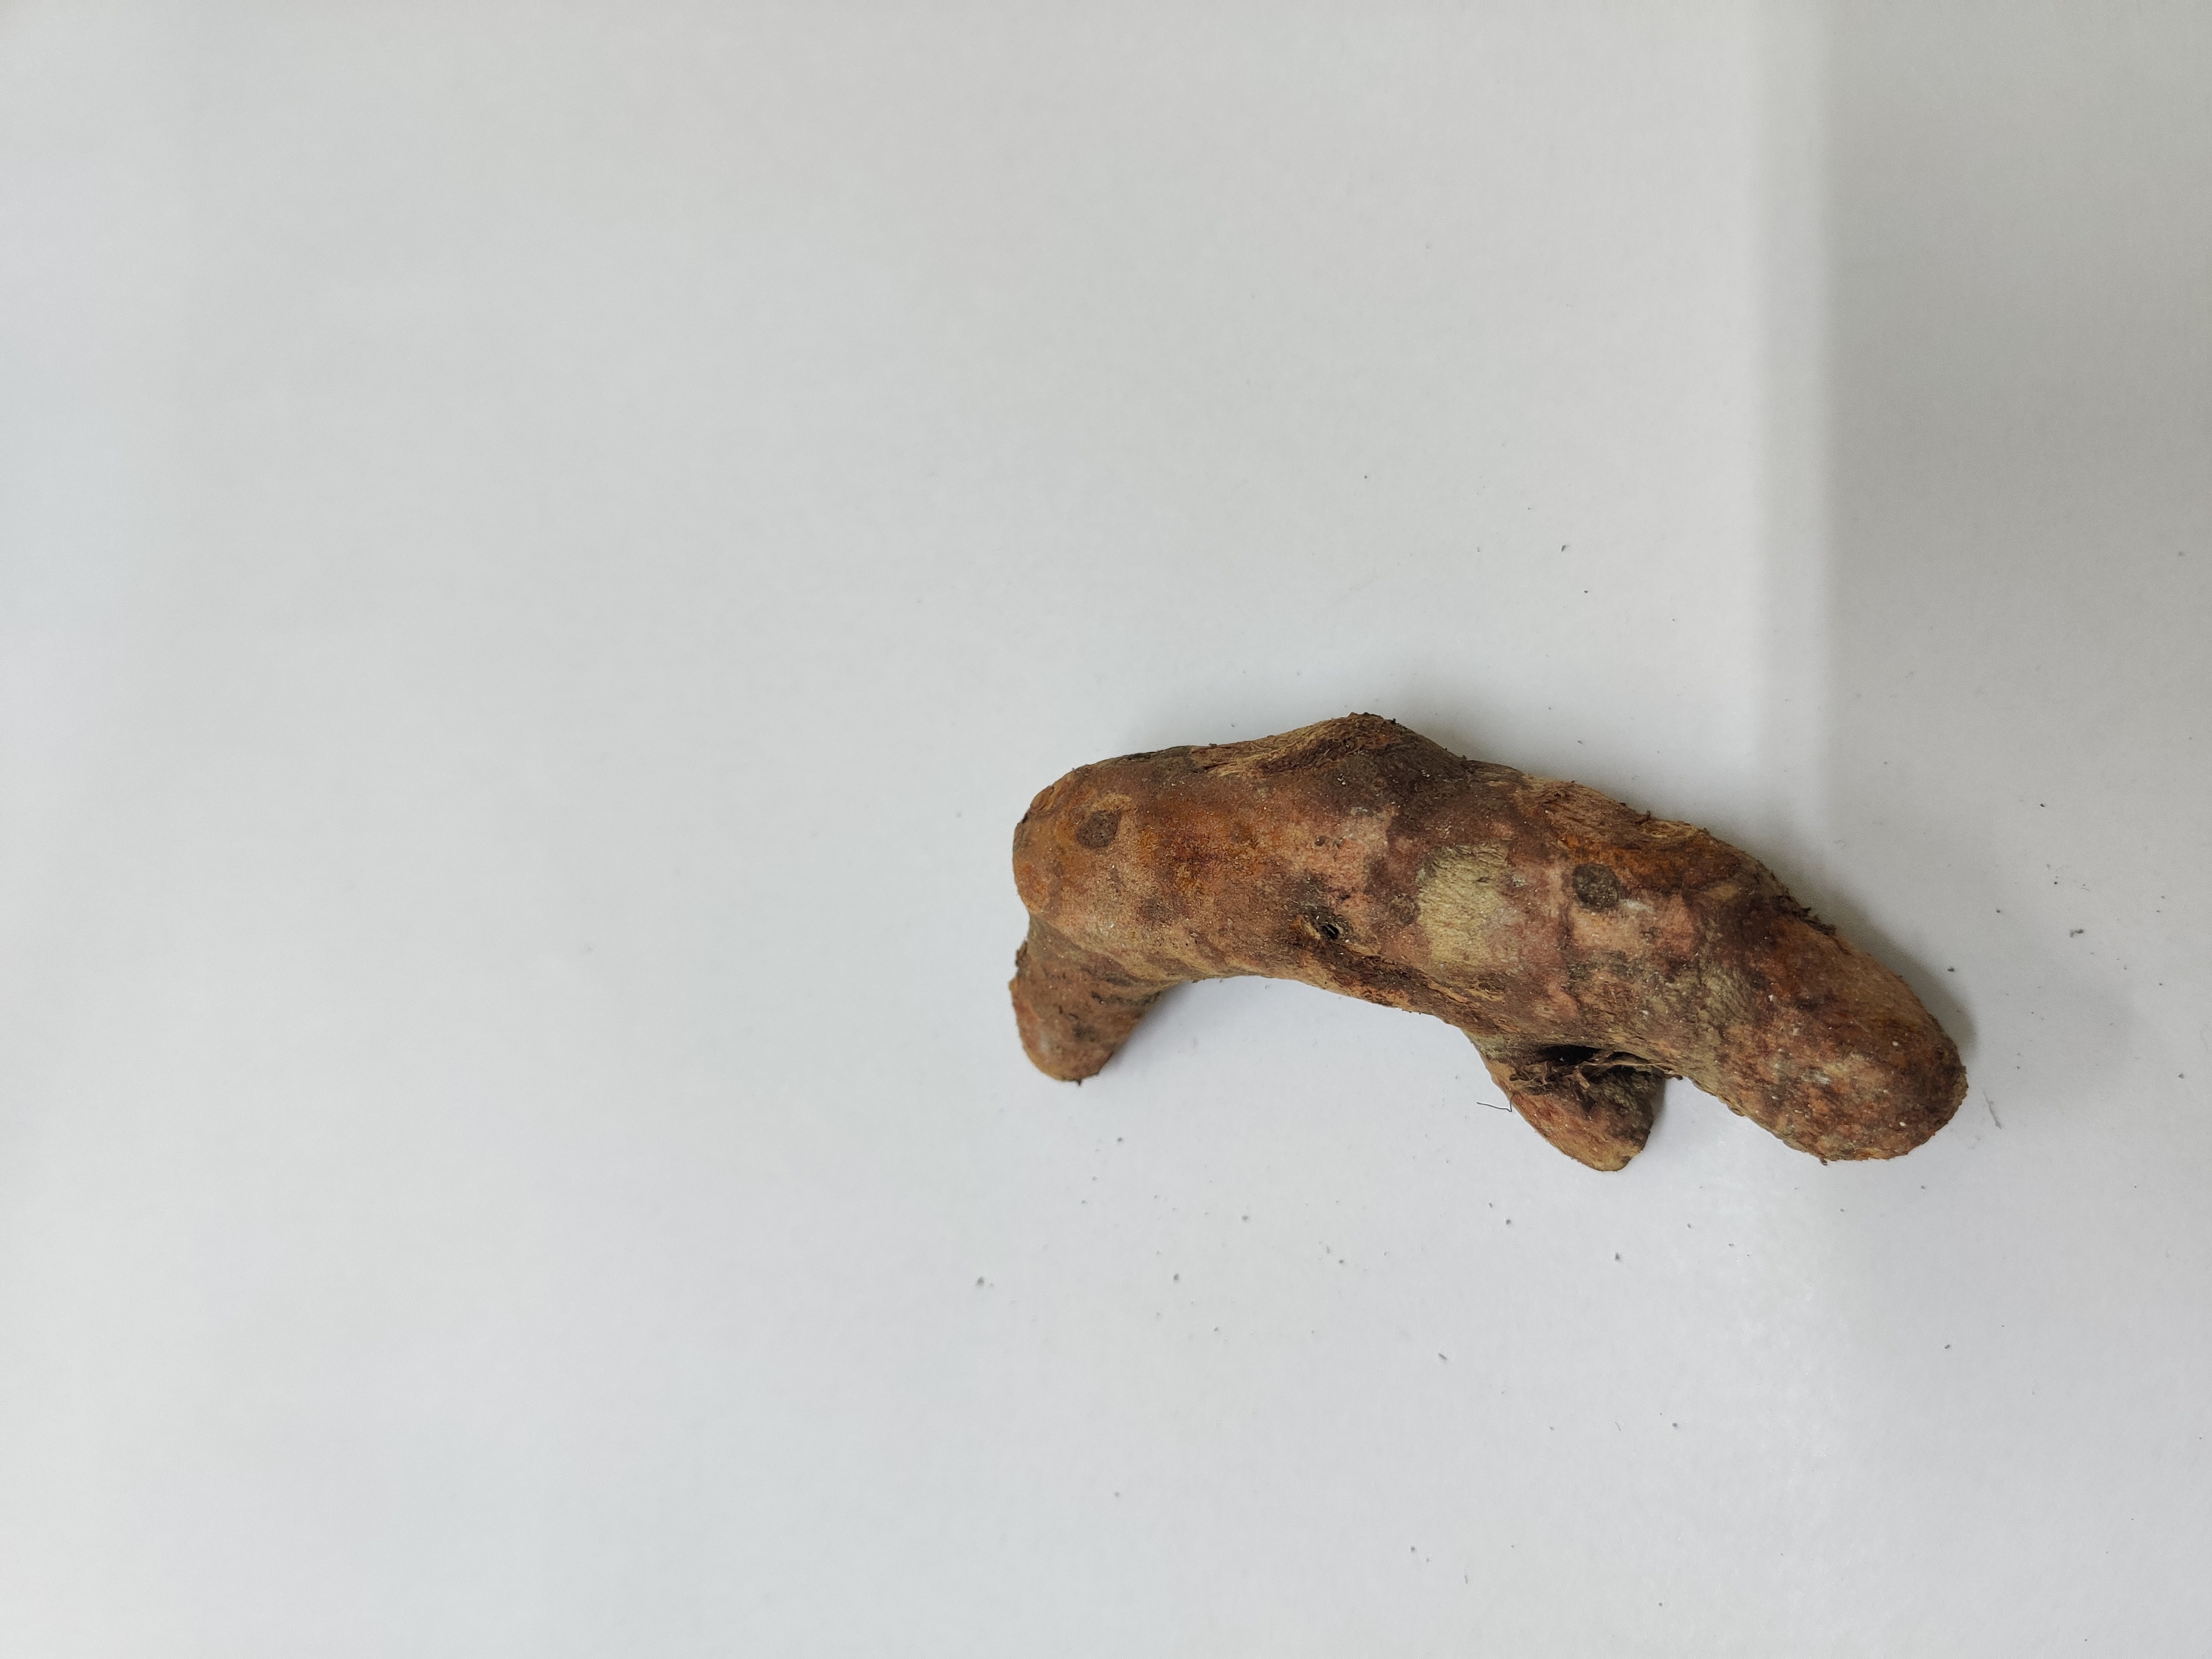
Crop: Turmeric
Condition: Severely Damaged